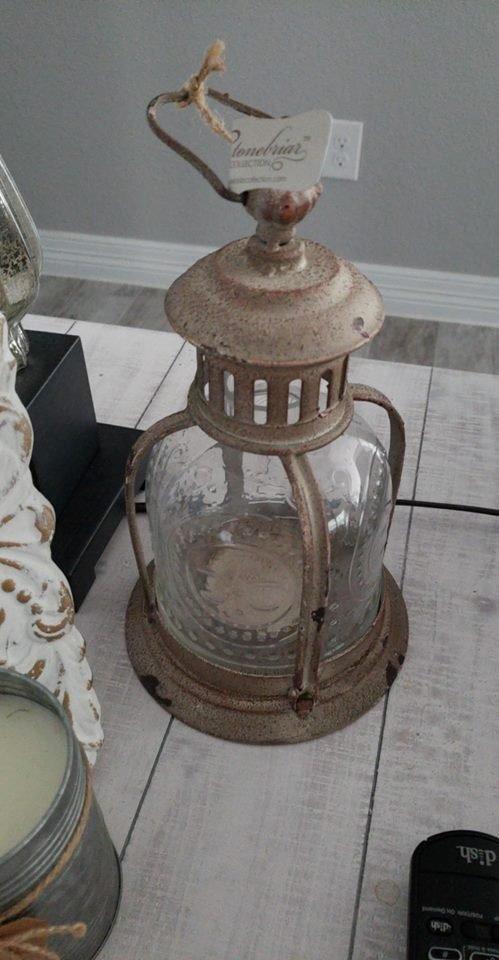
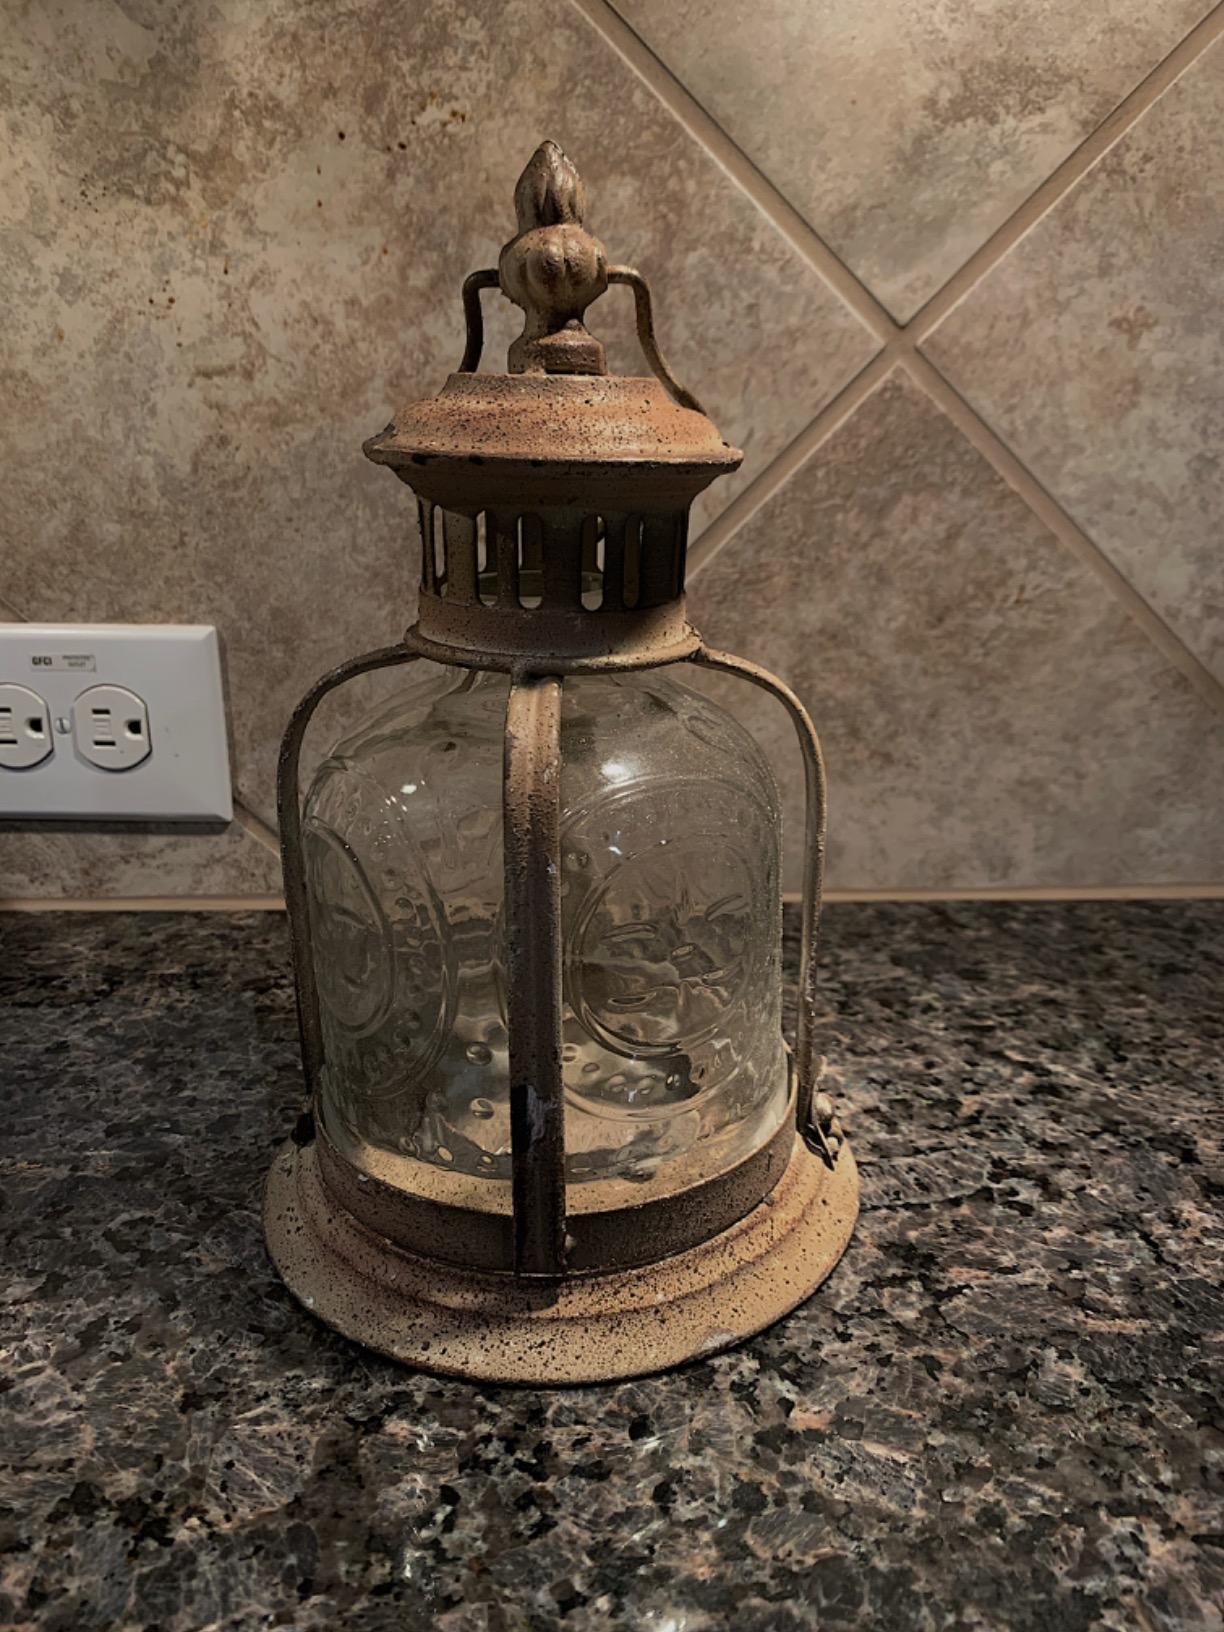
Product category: lantern
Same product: yes